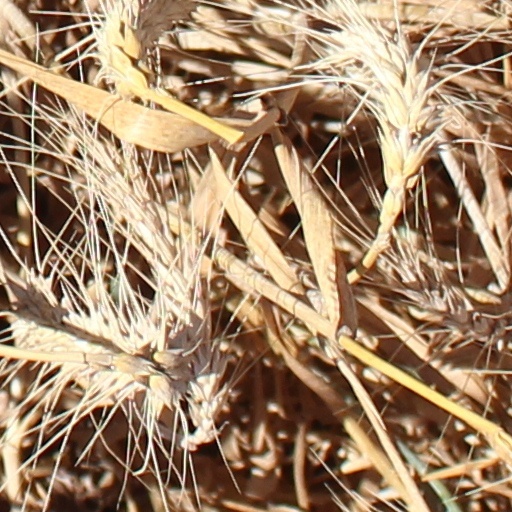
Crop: wheat